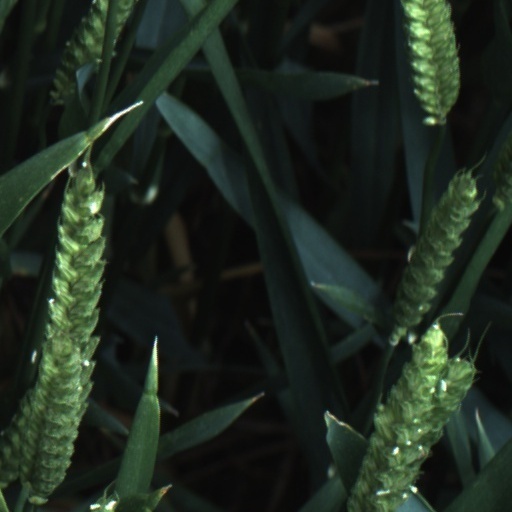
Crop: wheat